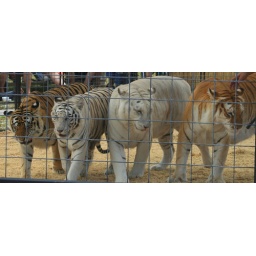
Too bad the fencing is in the way...these animals were truly amazing